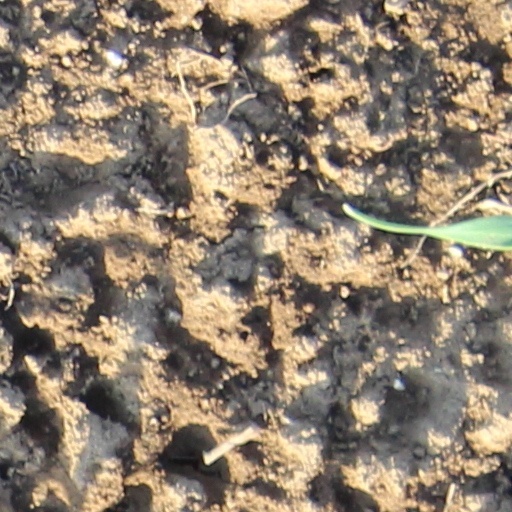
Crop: wheat